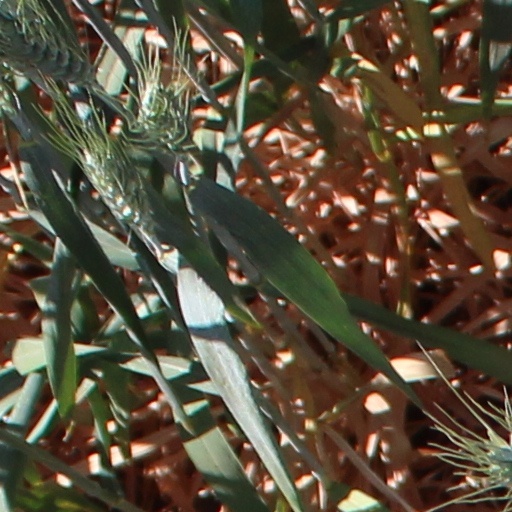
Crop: wheat